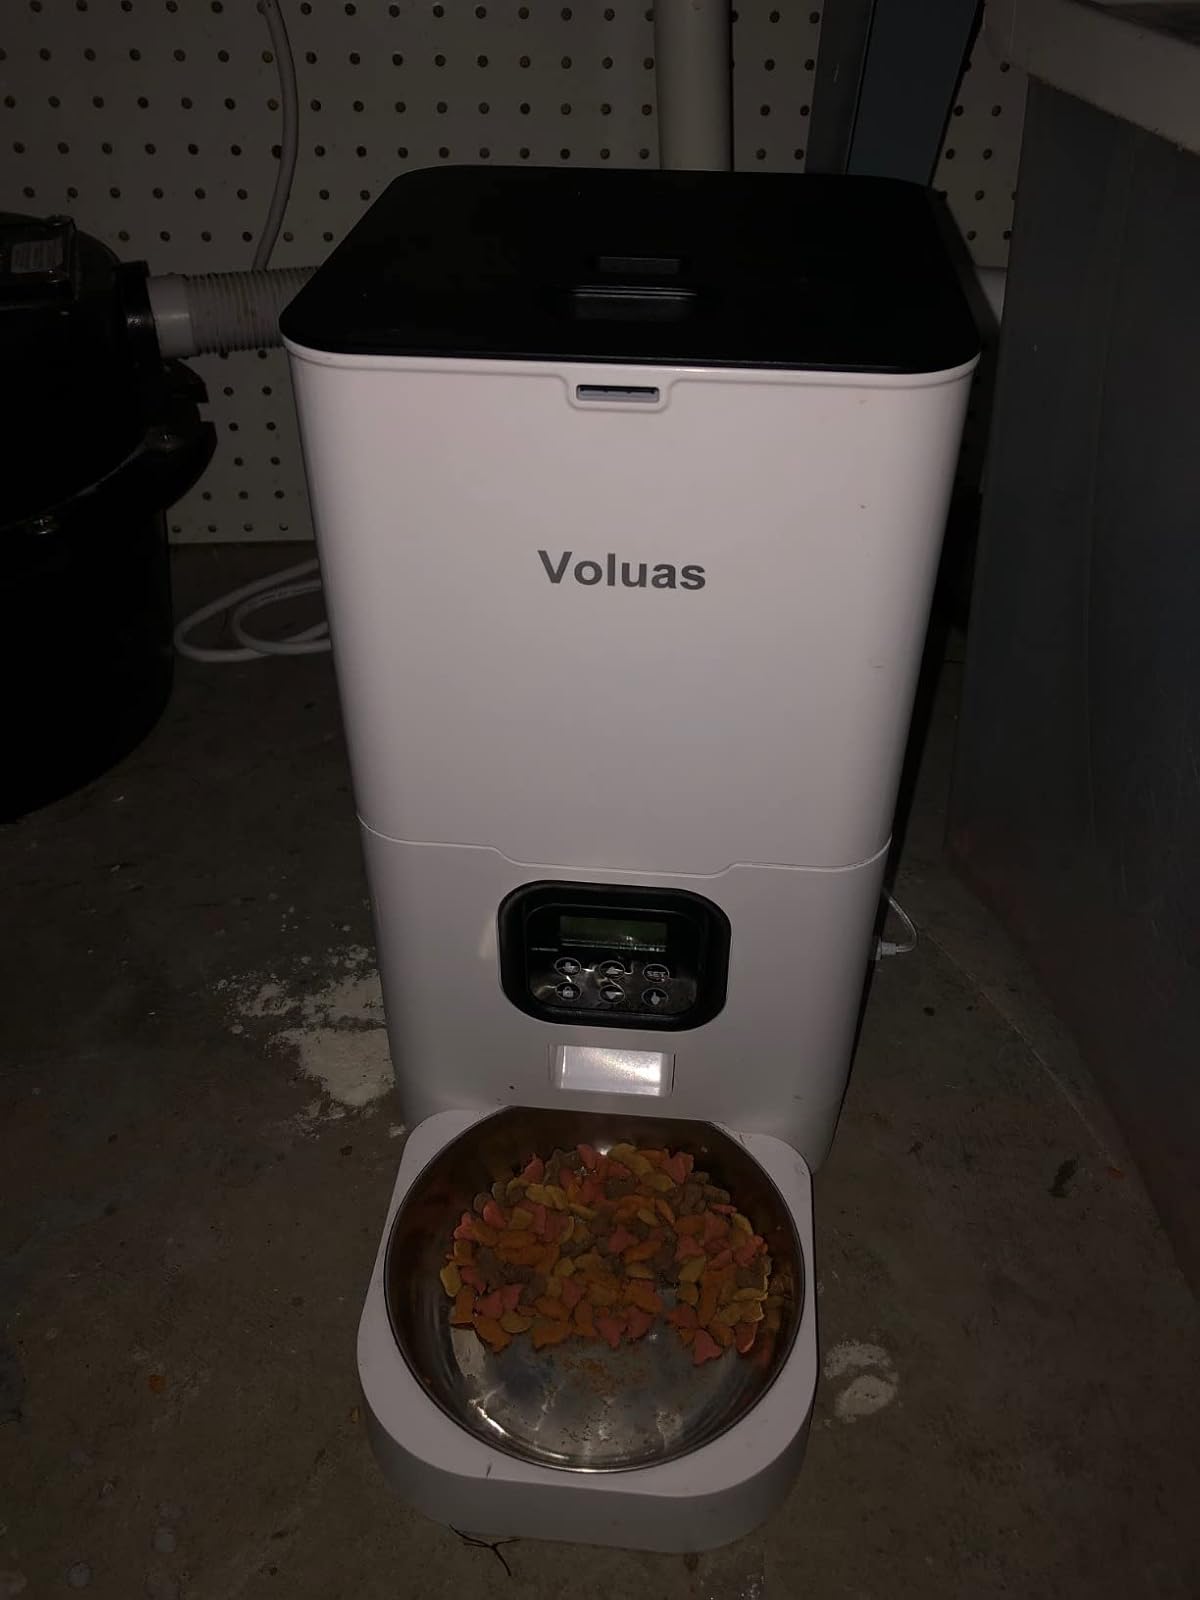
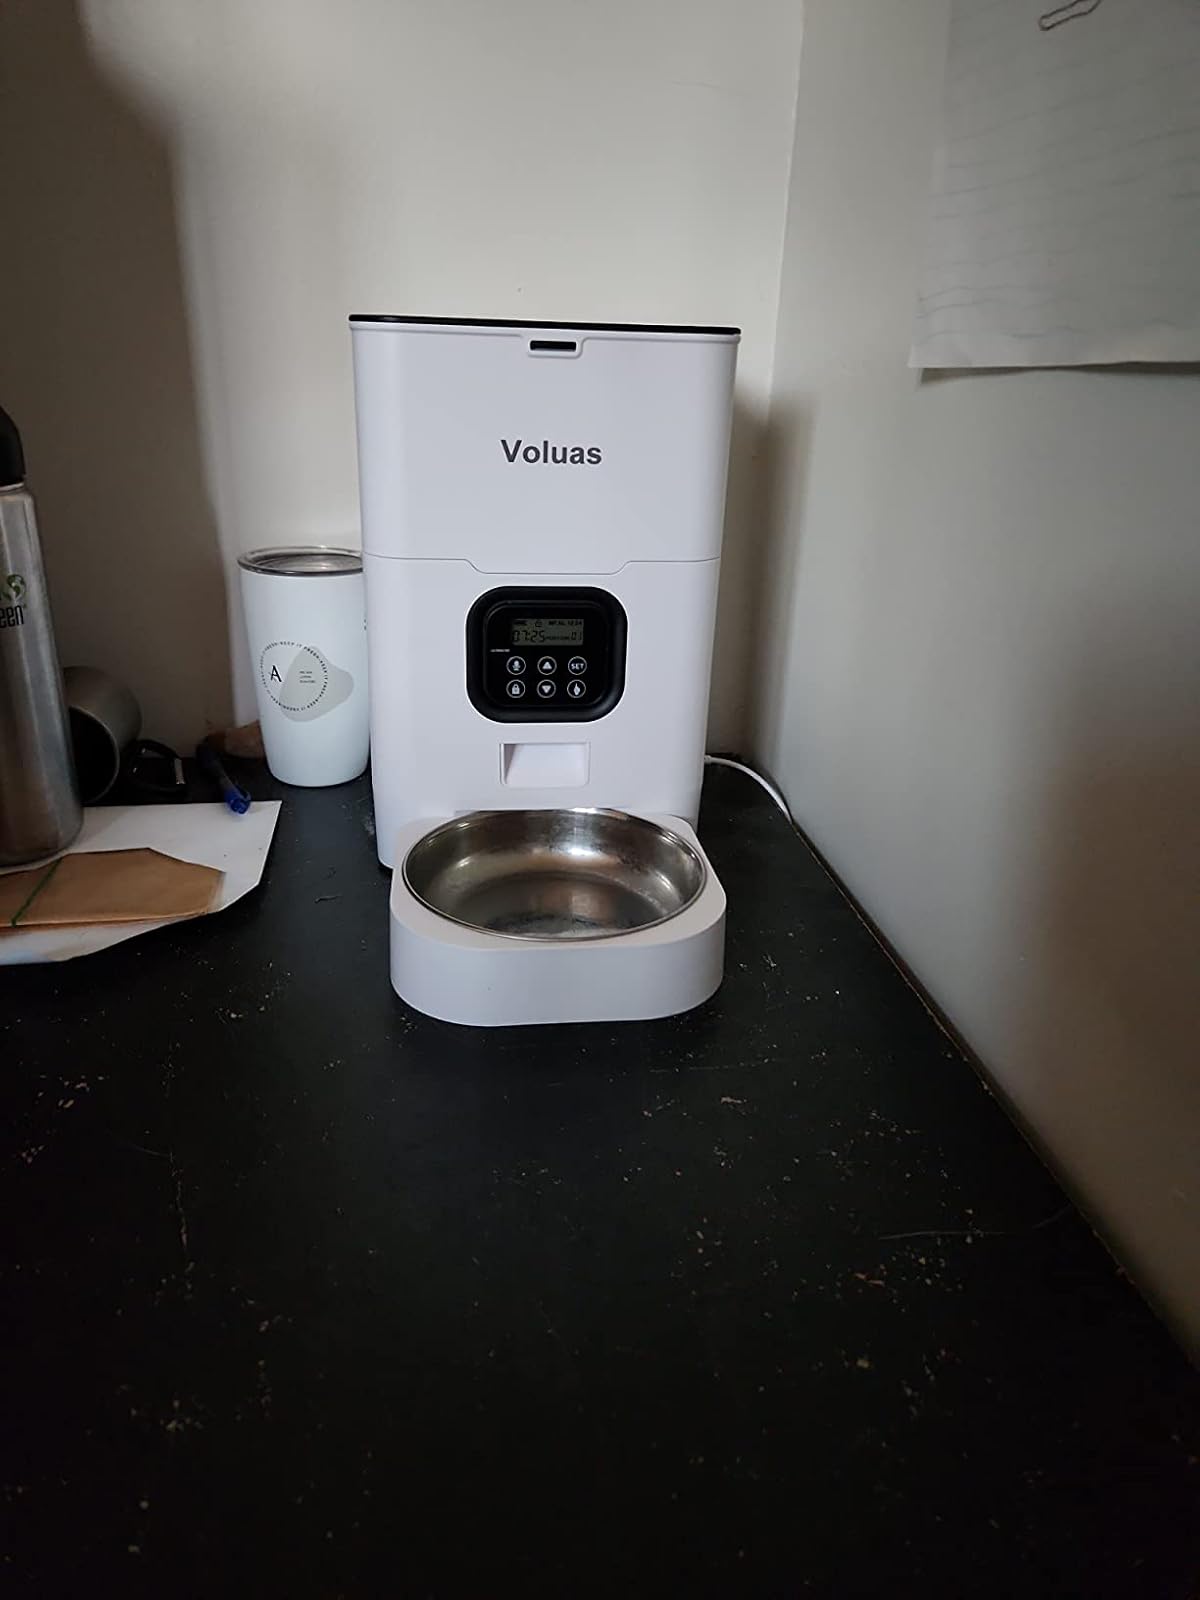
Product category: items_feeder
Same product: yes